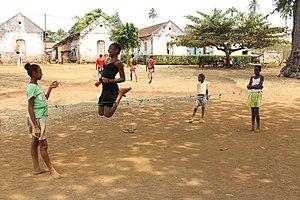
En première approche, les roças de Sao Tomé-et-Principe sont des structures d'exploitation du café et du cacao dans l'archipel de Sao Tomé et Principe à l'ère coloniale portugaise, entre le milieu du XIXᵉ siècle et 1975 – date de l'accession du pays à l'indépendance. Cependant, en fonction du contexte et du champ disciplinaire, le terme roça peut recouvrir des notions assez différentes quoique liées, telles que : entreprise agricole, propriété terrienne, économie de plantation fondée sur la servitude, patrimoine architectural à sauvegarder, voire infrastructure hôtelière.
Sundy est une localité de Sao Tomé-et-Principe située au nord-ouest de l'île de Principe. C'est une ancienne roça.